Simon House, Mount Eliza

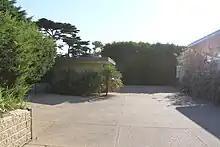
current view of Simon House garage

The materiality that uses in the house were unadorned, they are fibrous plaster ceiling left in natural, unpainted stated, flat steel decking roof, timber walls, and reinforced concrete floor slab under concrete block.